Human uses of birds

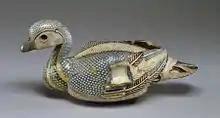
Ducks were common in Ancient Egypt, as depicted in this 3rd century BC faience vase.

Birds were among the wild animals hunted for food before the Neolithic Revolution and the development of agriculture. For example, in the Epipaleolithic of the Levant, between c. 14,500 and 11,500 BP, both waterfowl and migratory birds were eaten. Archaeologists have studied the return in terms of energy from captured food compared to the energy expended to capture it; birds provide a smaller return than larger game such as deer, but better than many plant materials. For example, waterfowl captured in a drive can yield a return of around 2,000 kcal/hour, whereas an antelope can yield as much as 31,000 kcal/hour, and wild rye around 1,000 kcal/hour.